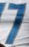
Number: 7